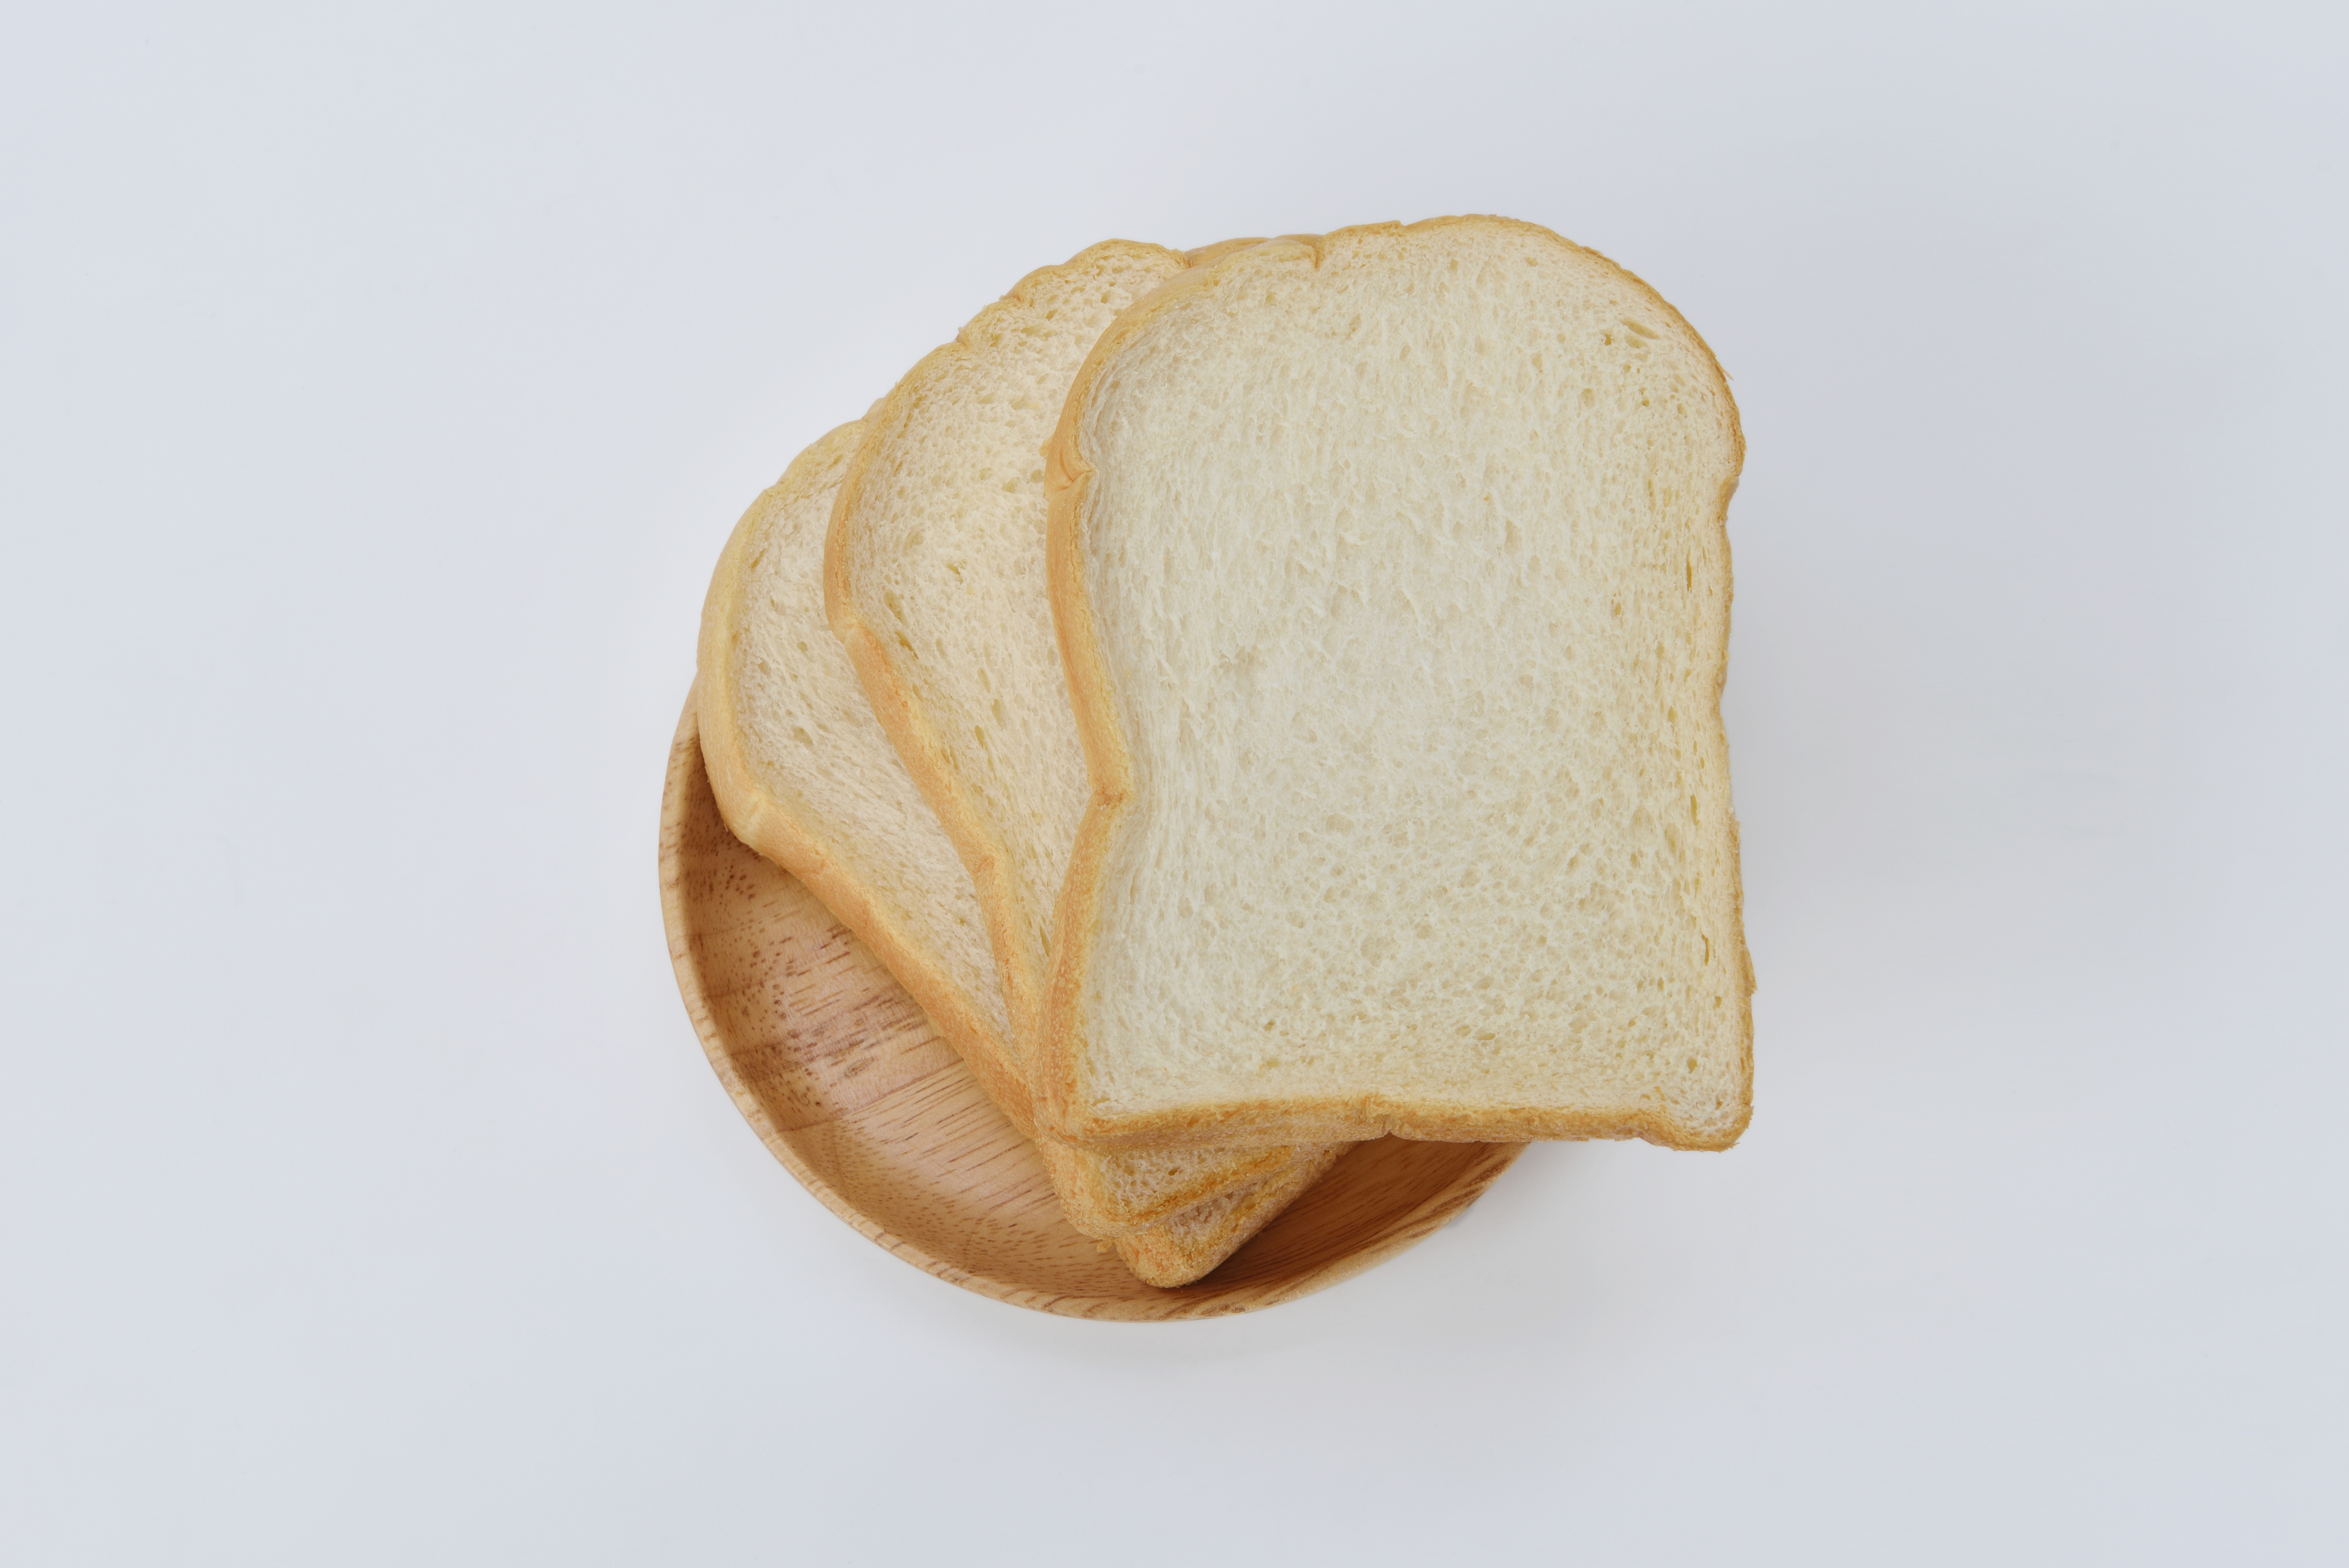
white, meal, food, produce, fresh, breakfast, baking, dessert, bread, slice, loaf, baked, bun, nutrition, flour, baked goods, grass family, snack food, sliced bread